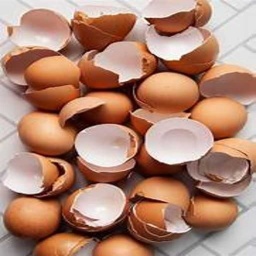
Label: eggshells